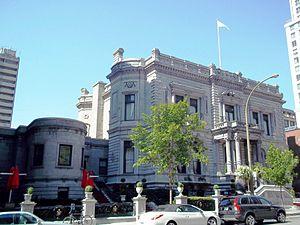
Maison George Stephen (1883), aussi appelée l'édifice du club Mount Stephen, 1430-1440, rue Drummond, Montréal, Québec, Canada.